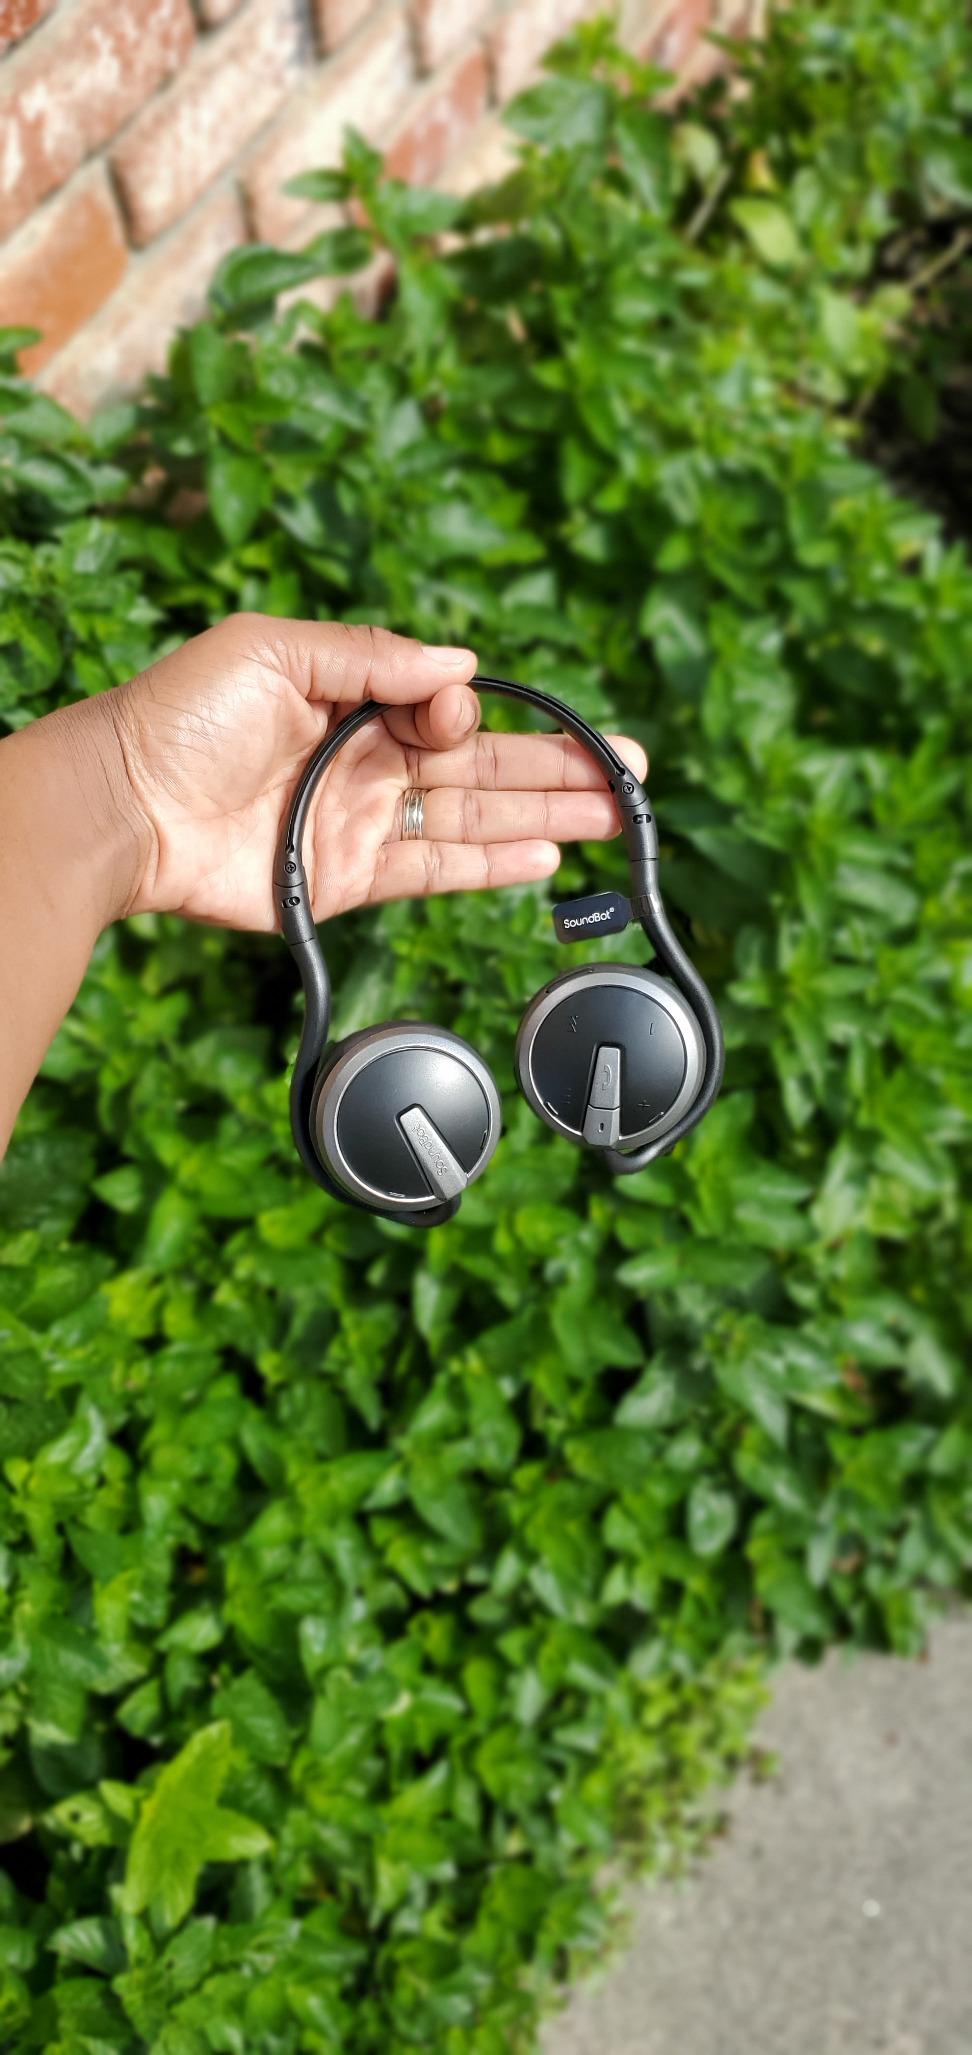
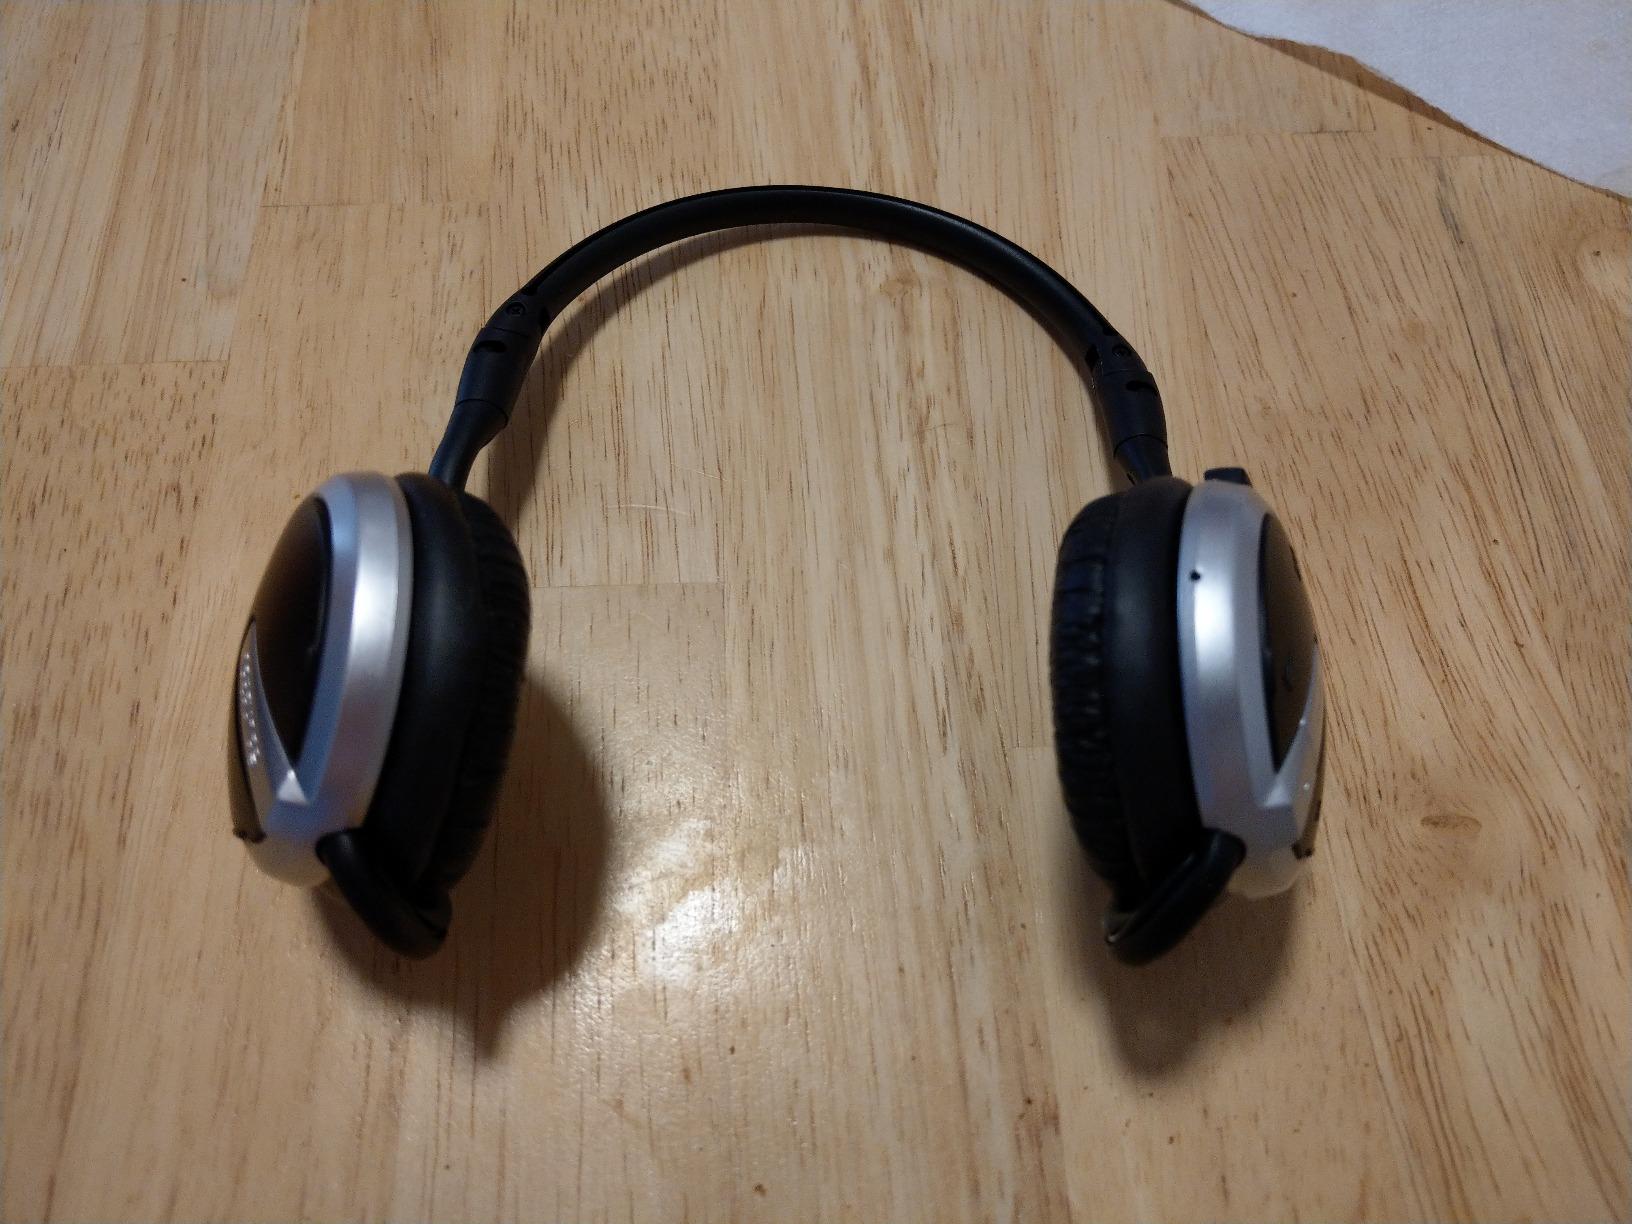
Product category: headphones
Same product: yes